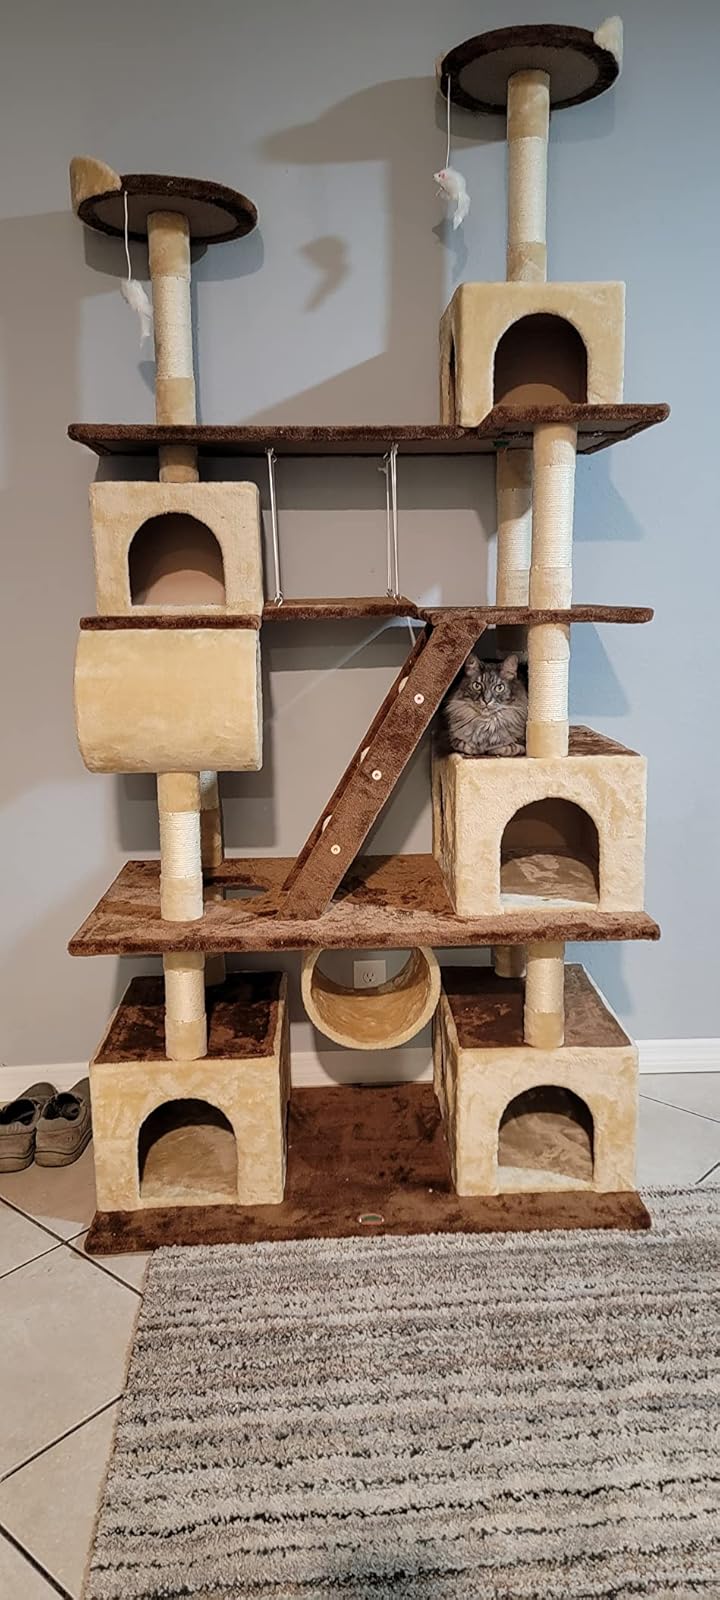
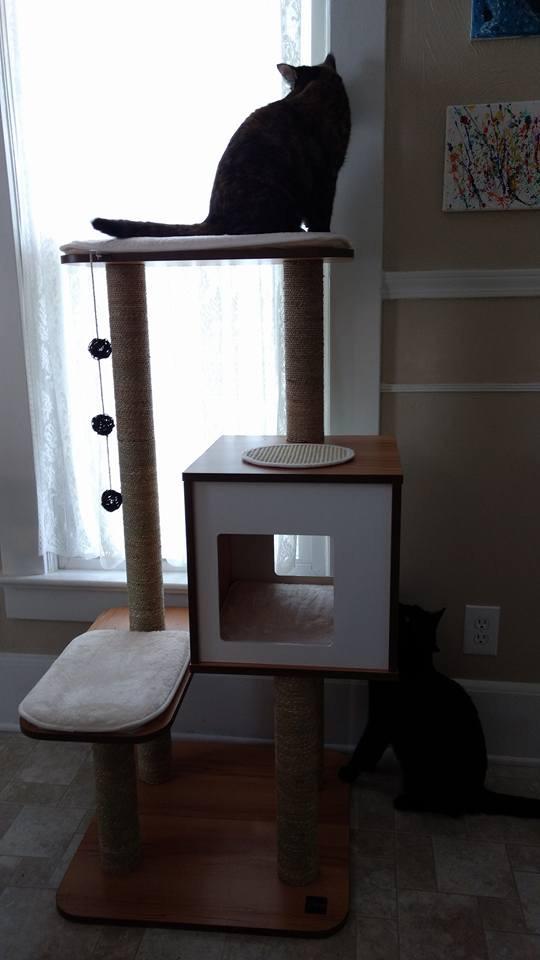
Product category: items_cat tree
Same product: no